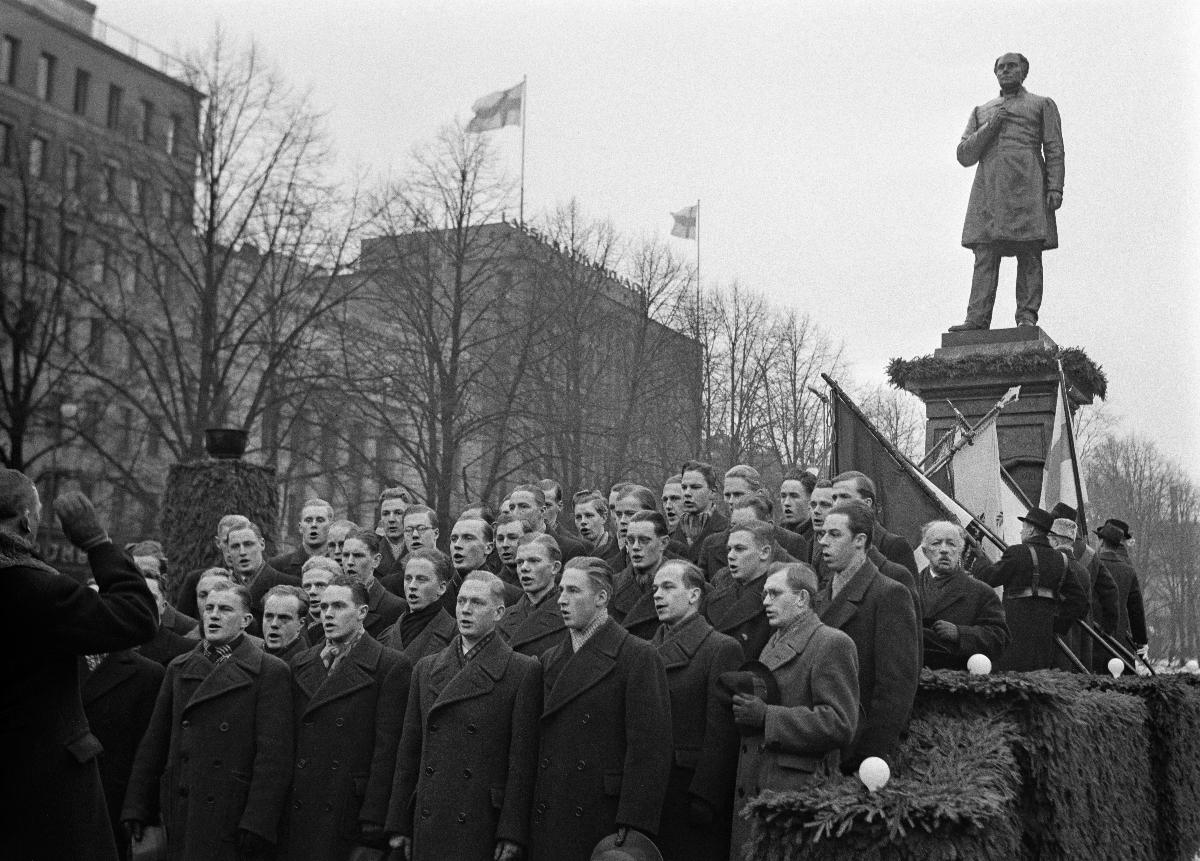
J. L. Runebergin päivä
J. L. Runebergsdagen; J. L. Runeberg's Day
sisällön kuvaus: Suomen ruotsinkieliset ylioppilaat kansallisrunoilija J. L. Runebergin patsaalla Helsingin Esplanadin puistossa Runebergin päivänä 5.2.1938. Akademiska sångföreningen kuoro esittää laulun Modersmålets Sång. content description: Swedish speaking students of Finland gathered at the statue of Finnish national poet J. L. Runeberg in the Esplanade park in Helsinki on Runeberg's Day 5.2.1938. The choir Akademiska Sångföreningen performs the Song of the Mother Tongue. innehållsbeskrivning: Finlands svenskspråkiga studenter samlade vid nationalskald J. L. Runebergs staty i Esplanadparken i Helsingfors på Runebergsdagen 5.2.1938. Akademiska sångföreningen uppför Modermålets sång.
Kuvaaja: Sundström, Hugo, kuvaaja
Vuosi: 1938
Paikka: Suomi, Uusimaa, Helsinki
Aiheet: HBL; runoilijat; vuosipäivät; kansalliskirjailijat; ylioppilaat; suomenruotsalaiset; poets; anniversaries; literature; authors; national authors; annual festive days; students; Finnish Swedish; Swedish speaking Finns; Finland Swedish; general upper secondary school graduates; Swedish-speaking Finns; diktare; årsdagar; författare; poeter; årliga festdagar; studenter; finlandssvenska; nationalskalder; finlandssvenskar